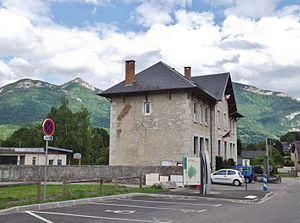
Vue de la mairie de la commune de Curienne, dans le massif des Bauges en Savoie.
Curienne est une commune française située dans le département de la Savoie, en région Auvergne-Rhône-Alpes.